Santa María de Óvila

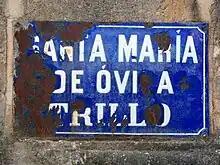
Enameled monastery sign shows damage

From the 15th century, changes to the areas surrounding Santa María de Óvila initiated a slow decline. Civil wars depopulated the villages of the upper Tagus valley. The monastery's land holdings passed one by one into the hands of the new regional aristocracy: first the Count of Cifuentes, followed by Rui Gomes da Silva, Duke of Pastrana, and the Spanish Army. Neighbors looted more lands.